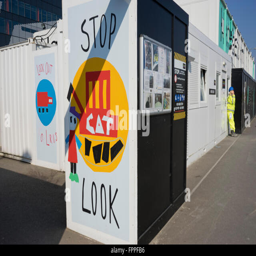
new housing and office building and construction